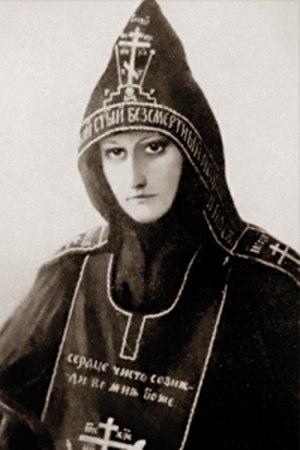
La skhima est la promesse solennelle, le prononcé de leurs vœux religieux par les moines orthodoxes. Par cette promesse, ils s'engagent à respecter des règles d'ascèse stricte. Le mot skhima désigne aussi la robe de bure portée par les moines ainsi que l'ensemble de leurs vêtements.